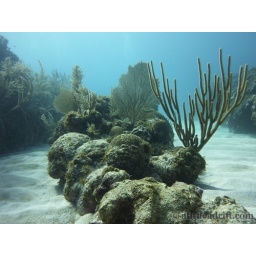
Coral and fish off the coast of Honduras on the Bay Islands near Utila. &lt;a href="http" rel="nofollow"&gt;(c) alittleadrift.com&lt;/a&gt;